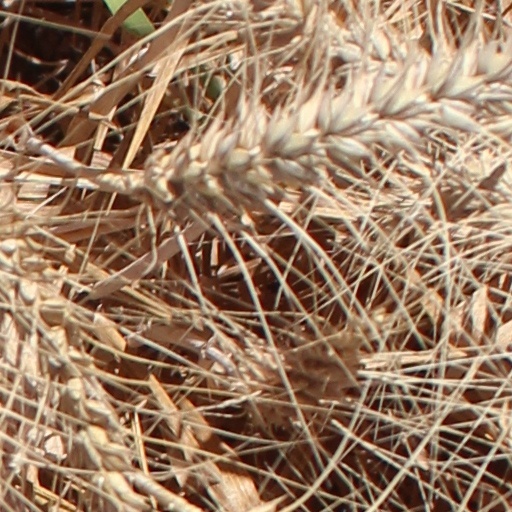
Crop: wheat